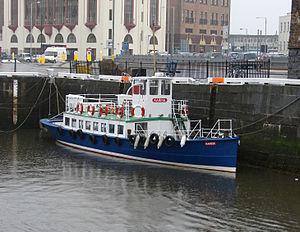
MV Karina est un navire à passagers, opérant à partir de Douglas pour la Laxey Towing Company pour des croisières autour de l'île.